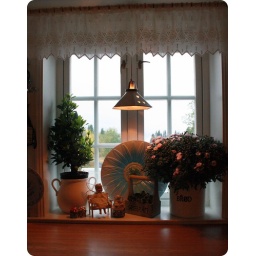
My kitchen window in October.